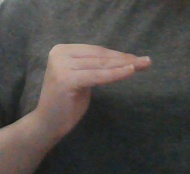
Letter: haa